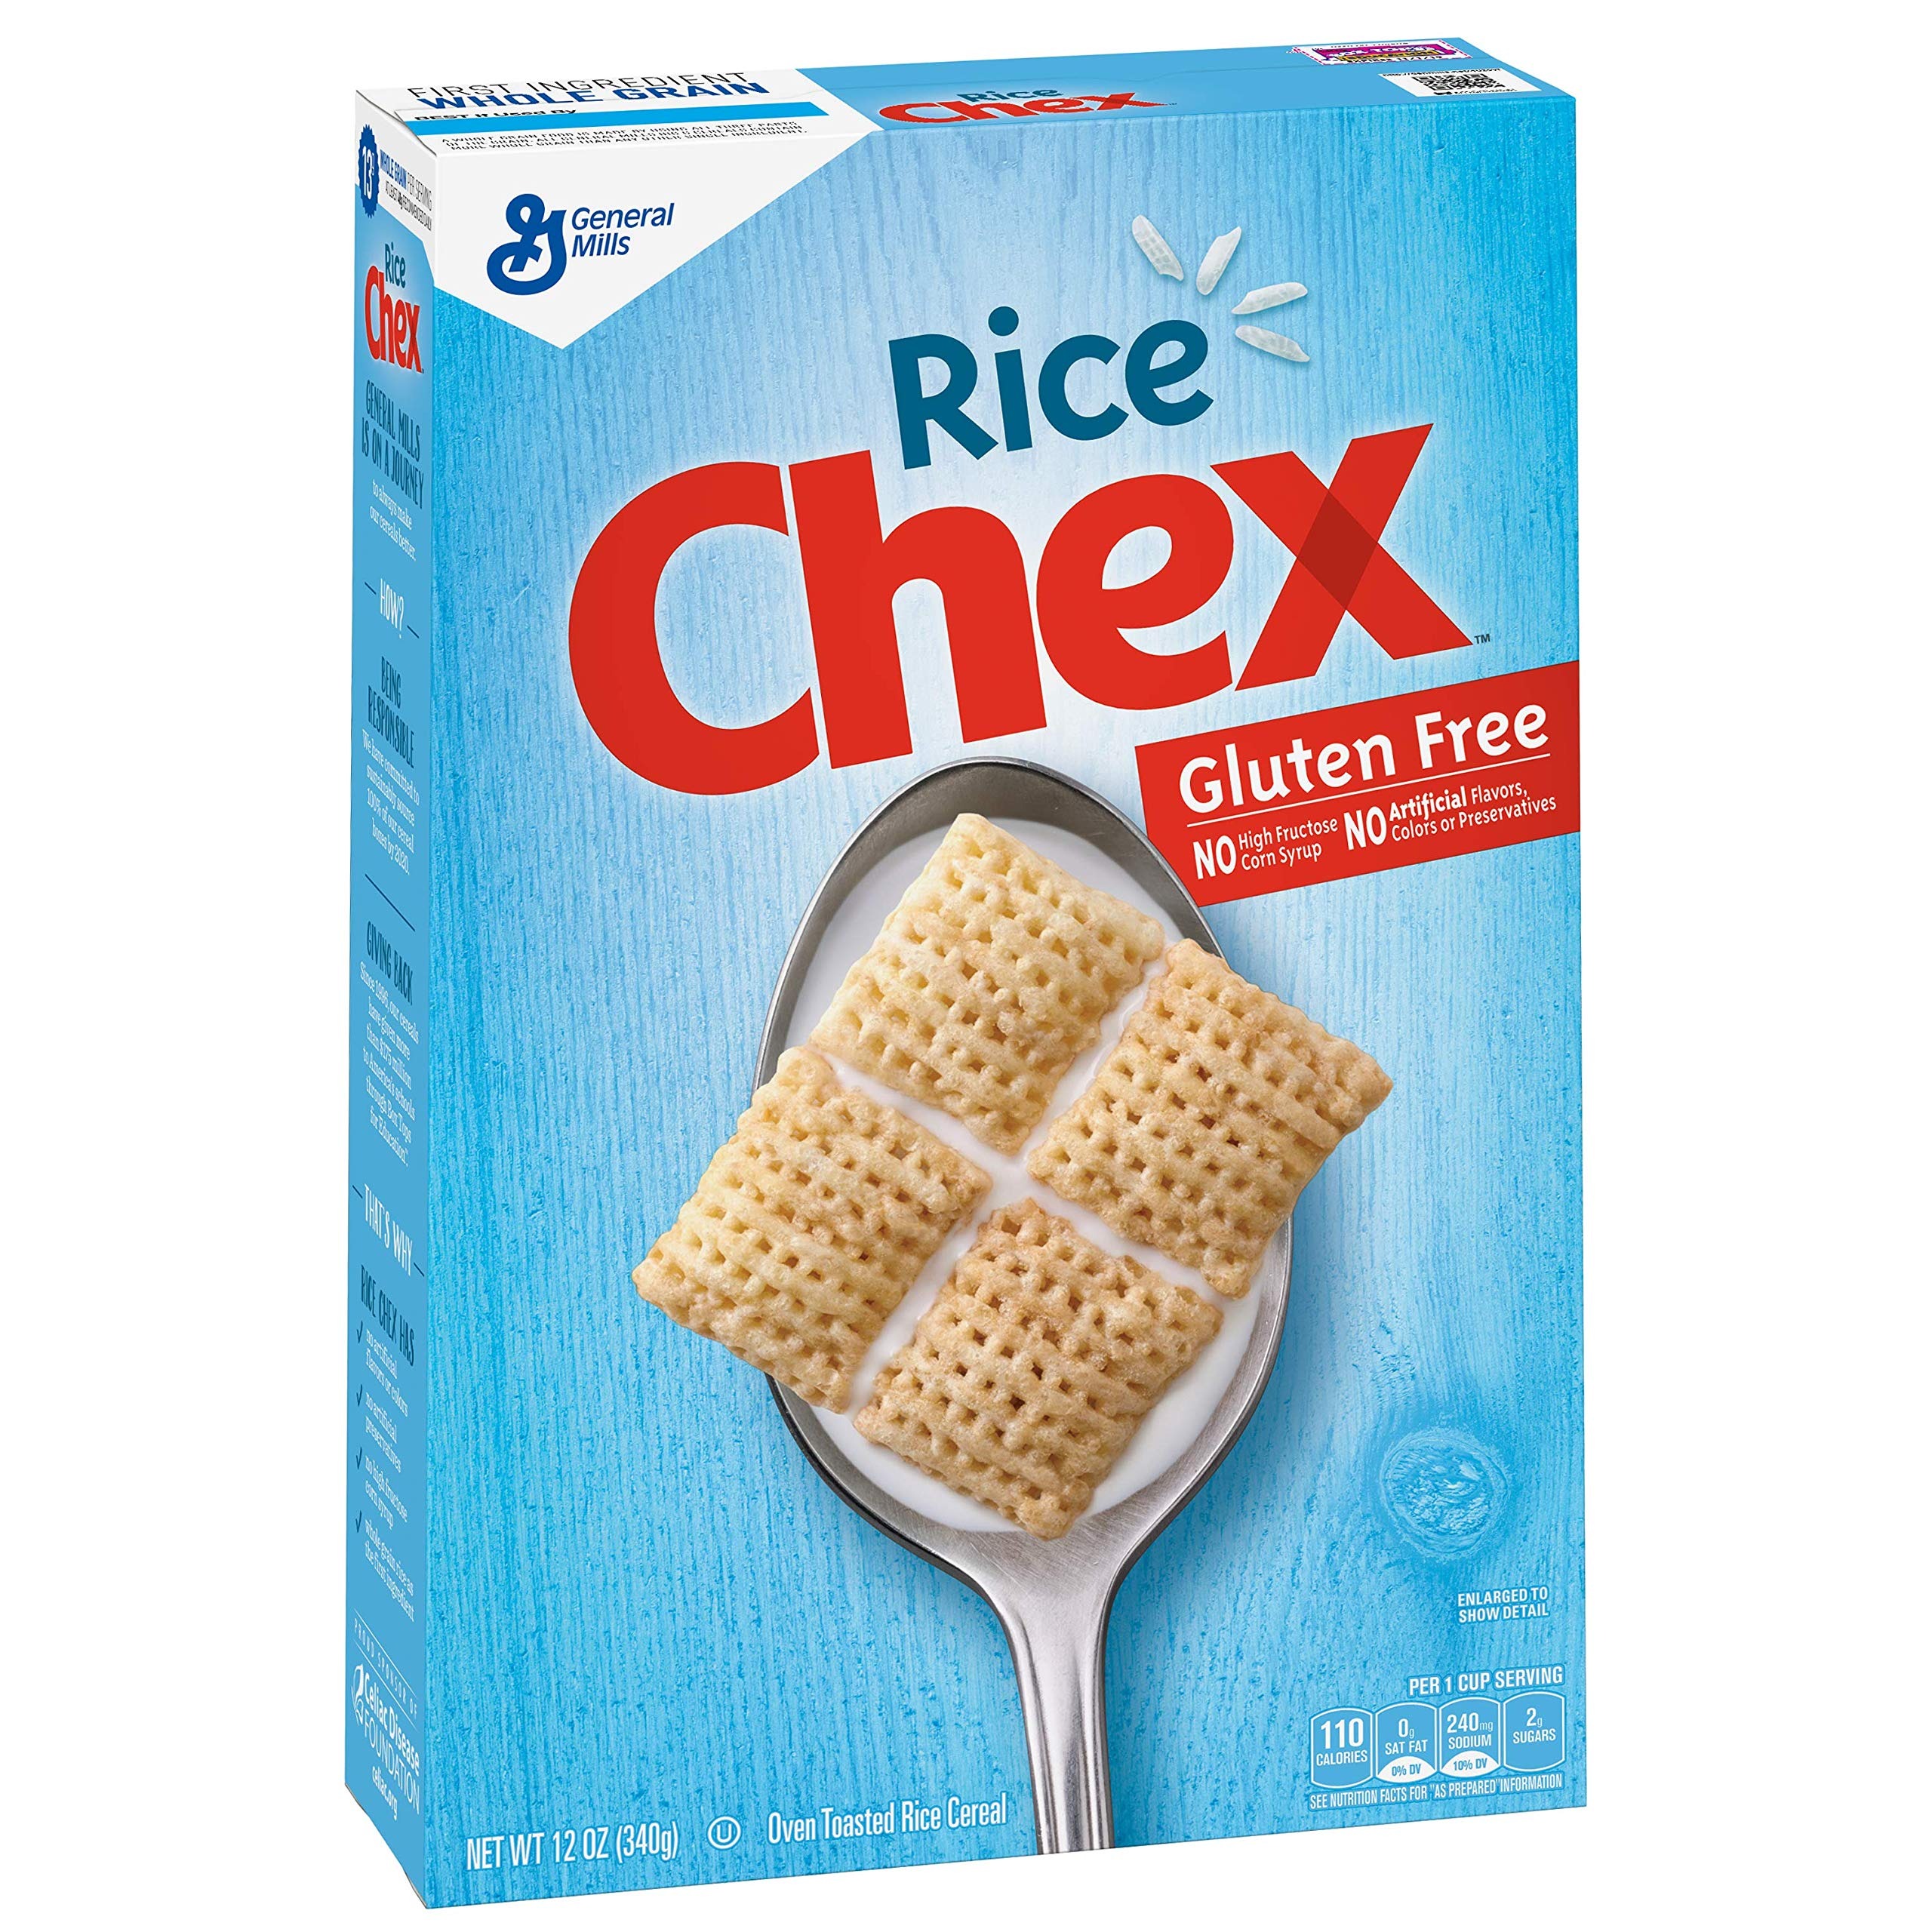
Item Name: General Mills Rice Chex Gluten Free 12 oz. 4 Pack
Bullet Point 1: Gluten Free
Bullet Point 2: Breakfast cereal
Bullet Point 3: No high fructose corn syrup
Bullet Point 4: Great for Chex Party Mix
Bullet Point 5: Only 100 calories per serving
Value: 48.0
Unit: ounce

Price: 5.24